Hollywood cinema in the 21st century

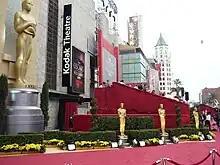
Red carpet at 81st Academy Awards

Hollywood movies refer to the cinema of United States of America. The Hollywood film industry plays a significant role among global movie-making studios and is the third-largest film market in the world.